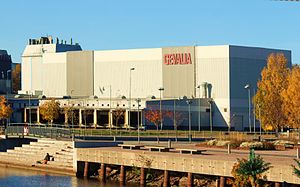
Gevalia
Gevalias kafferisteri i Gävle i Sverige.
Gevalia er et varemærke for kaffeprodukter, der ejes af Kraft Foods i Sverige.